Pennsylvania Route 924

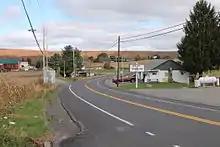
PA 924 north of Brandonville

The route leaves Shenandoah for West Mahanoy Township and becomes Ringtown Boulevard, curving north and east to ascend a forested hill as a three-lane road with two northbound lanes and one southbound lane. PA 924 becomes two lanes again and bends to the north, passing to the east of the community of Shenandoah Heights. The road heads into dense forests and turns northeast off Ringtown Boulevard onto an unnamed road, crossing into Union Township and passing to the east of Fetter Pond. The route continues into East Union Township and comes to an intersection with PA 339. At this point, the two routes head north for a concurrency on Main Boulevard and pass through residential areas in the community of Brandonville. PA 339 splits from PA 924 by turning west, with PA 924 continuing along Main Boulevard, curving northeast and running through farmland with some woods and homes. The road crosses the Catawissa Creek and winds northeast through forested areas with some fields, heading east. The route turns north and passes residences in the community of Sheppton as Center Street. PA 924 becomes unnamed and runs through forests with some homes and passes to the east of the community of Oneida, where it curves to the east-northeast through more woodland.